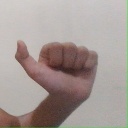
अक्षर: त